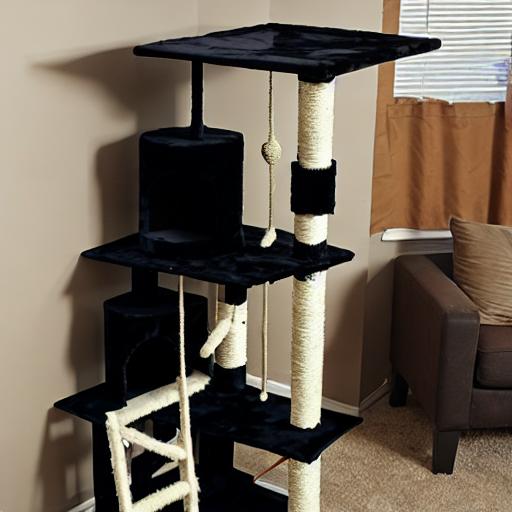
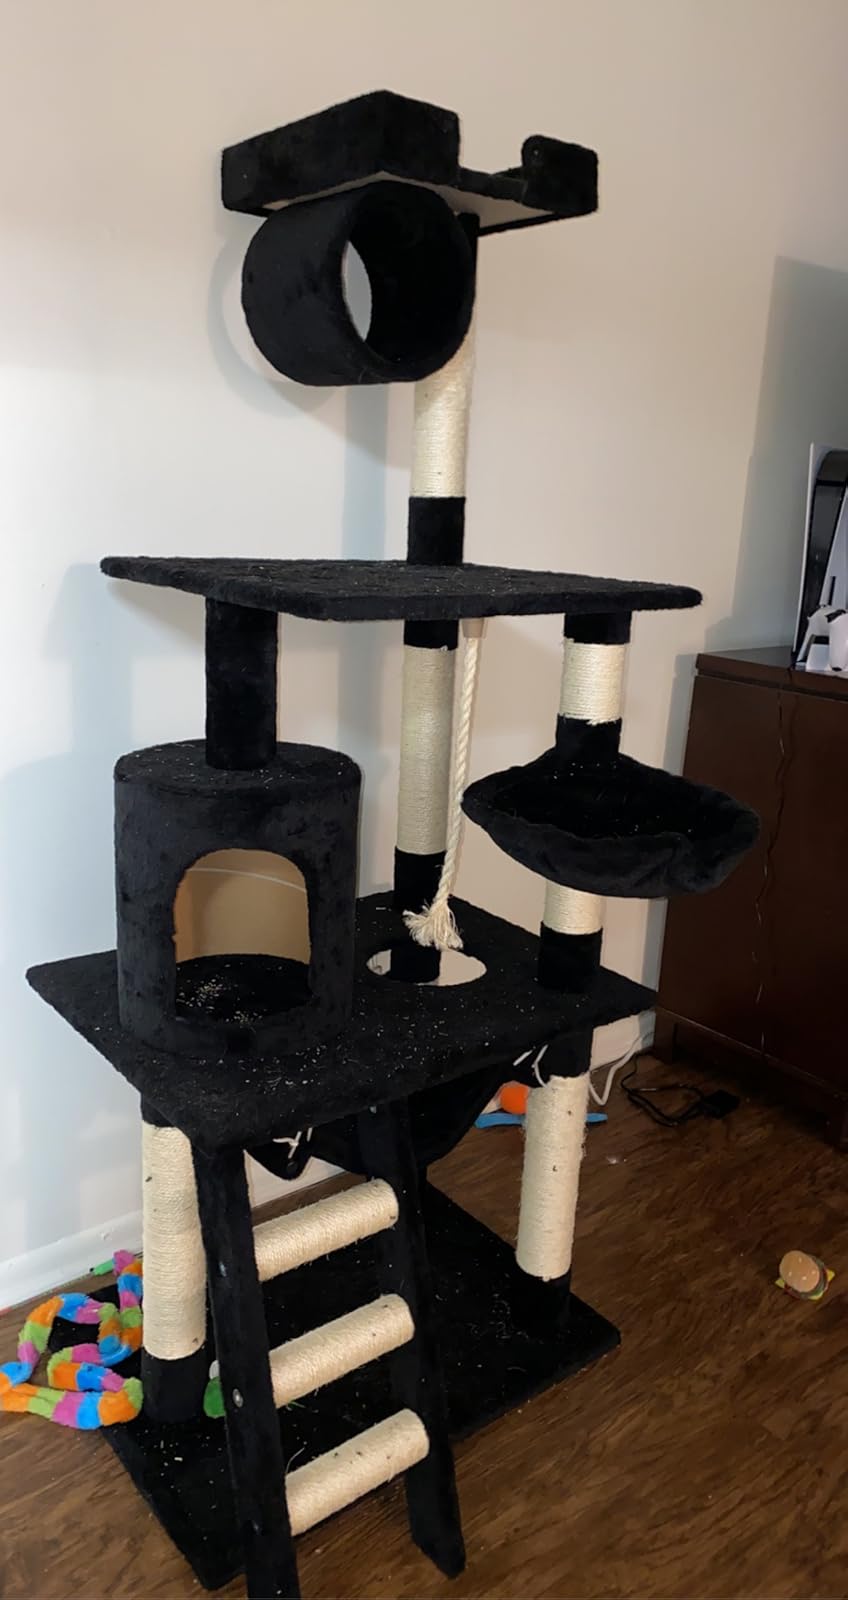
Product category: items_cat tree
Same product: no